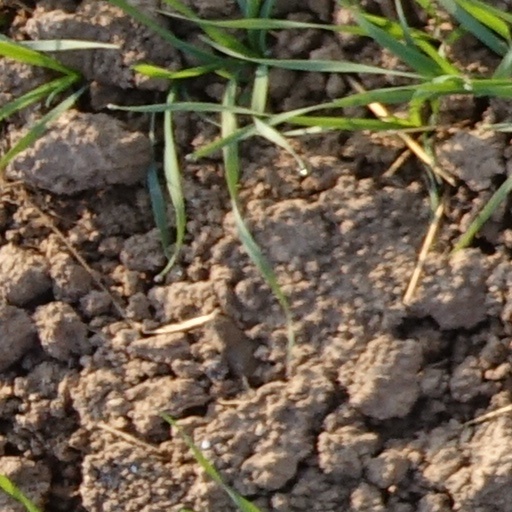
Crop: wheat